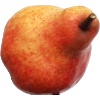
Label: red_pear